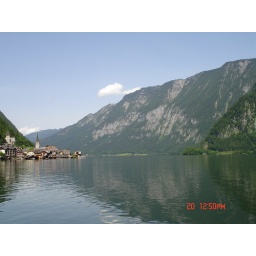
The lake up in the mountains